Dieter Moebius

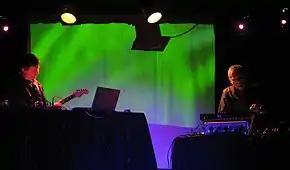
Michael Rother (left) and Moebius live in 2007

Moebius toured with Rother as "Rother & Moebius" in 2007. Additionally, on 27 November 2007, a Harmonia reunion concert was held in Haus der Kulturen der Welt, Berlin, where the band performed together live for the first time since 1976. He died of cancer on 20 July 2015.